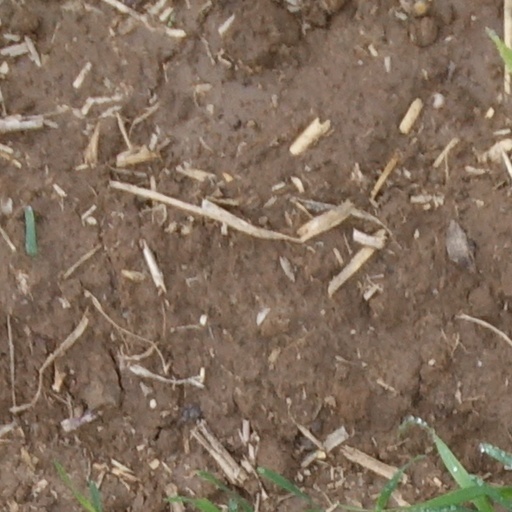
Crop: wheat